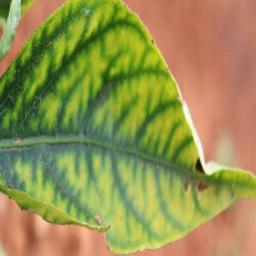
Label: nutritional